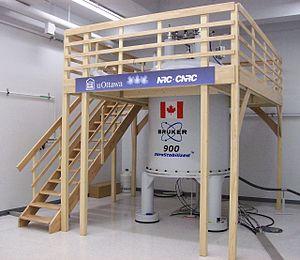
Un spectromètre RMN est un instrument de mesure utilisé pour l'analyse par spectroscopie RMN. Il existe à ce jour deux constructeurs mondiaux, JEOL et Bruker.